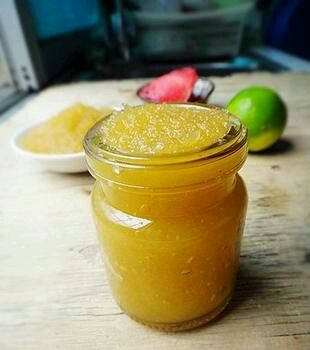
Label: trash